Grave Stele of Hegeso

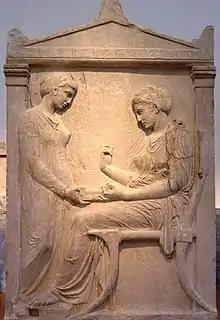
The Grave Stele of Hegeso (c.410–400 BC) is one of the best surviving examples of Attic grave stelae. From around 450, Athenian funerary monuments increasingly depicted women, as their civic importance increased.

The Grave Stele of Hegeso, most likely sculpted by Callimachus, is renowned as one of the finest Attic grave stelae surviving (mostly intact) today. Dated from , it is made entirely of Pentelic marble. It stands 1.49m high and 0.92m wide, in the form of a "naiskos", with pilasters and a pediment featuring palmette acroteria. The relief, currently on display at the National Archaeological Museum in Athens (NAMA 3624) was found in 1870 in the Kerameikos in Athens, which now houses a replica of it.